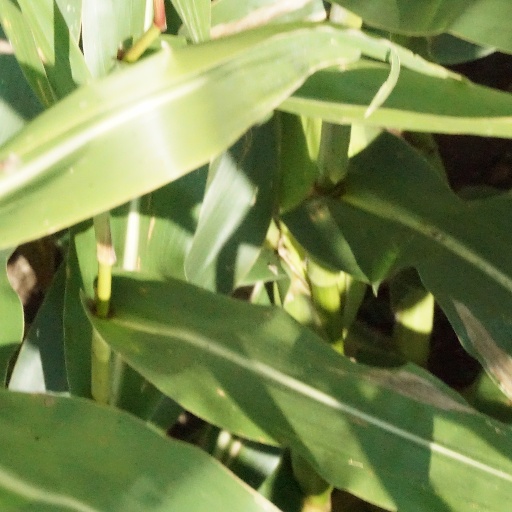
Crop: maize; corn